Marta (footballer)

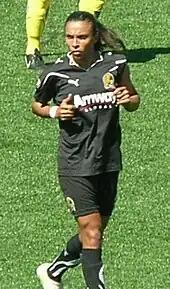
Marta playing for FC Gold Pride at the 2010 WPS Championship

In January 2010, the Sol ceased operations, and the rights to Marta and her teammates were made available in the 2010 WPS Dispersal Draft. The rights to Marta were acquired by the FC Gold Pride as their first pick. She appeared in all of the Pride's 24 games and scored 19 goals, earning her the WPS MVP and WPS Golden Boot for the second year in a row.